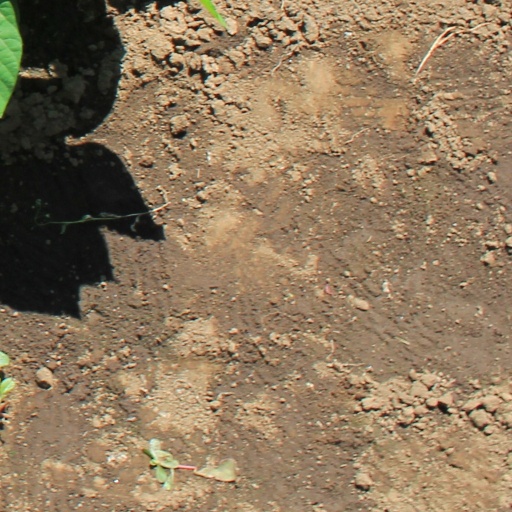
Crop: soybean